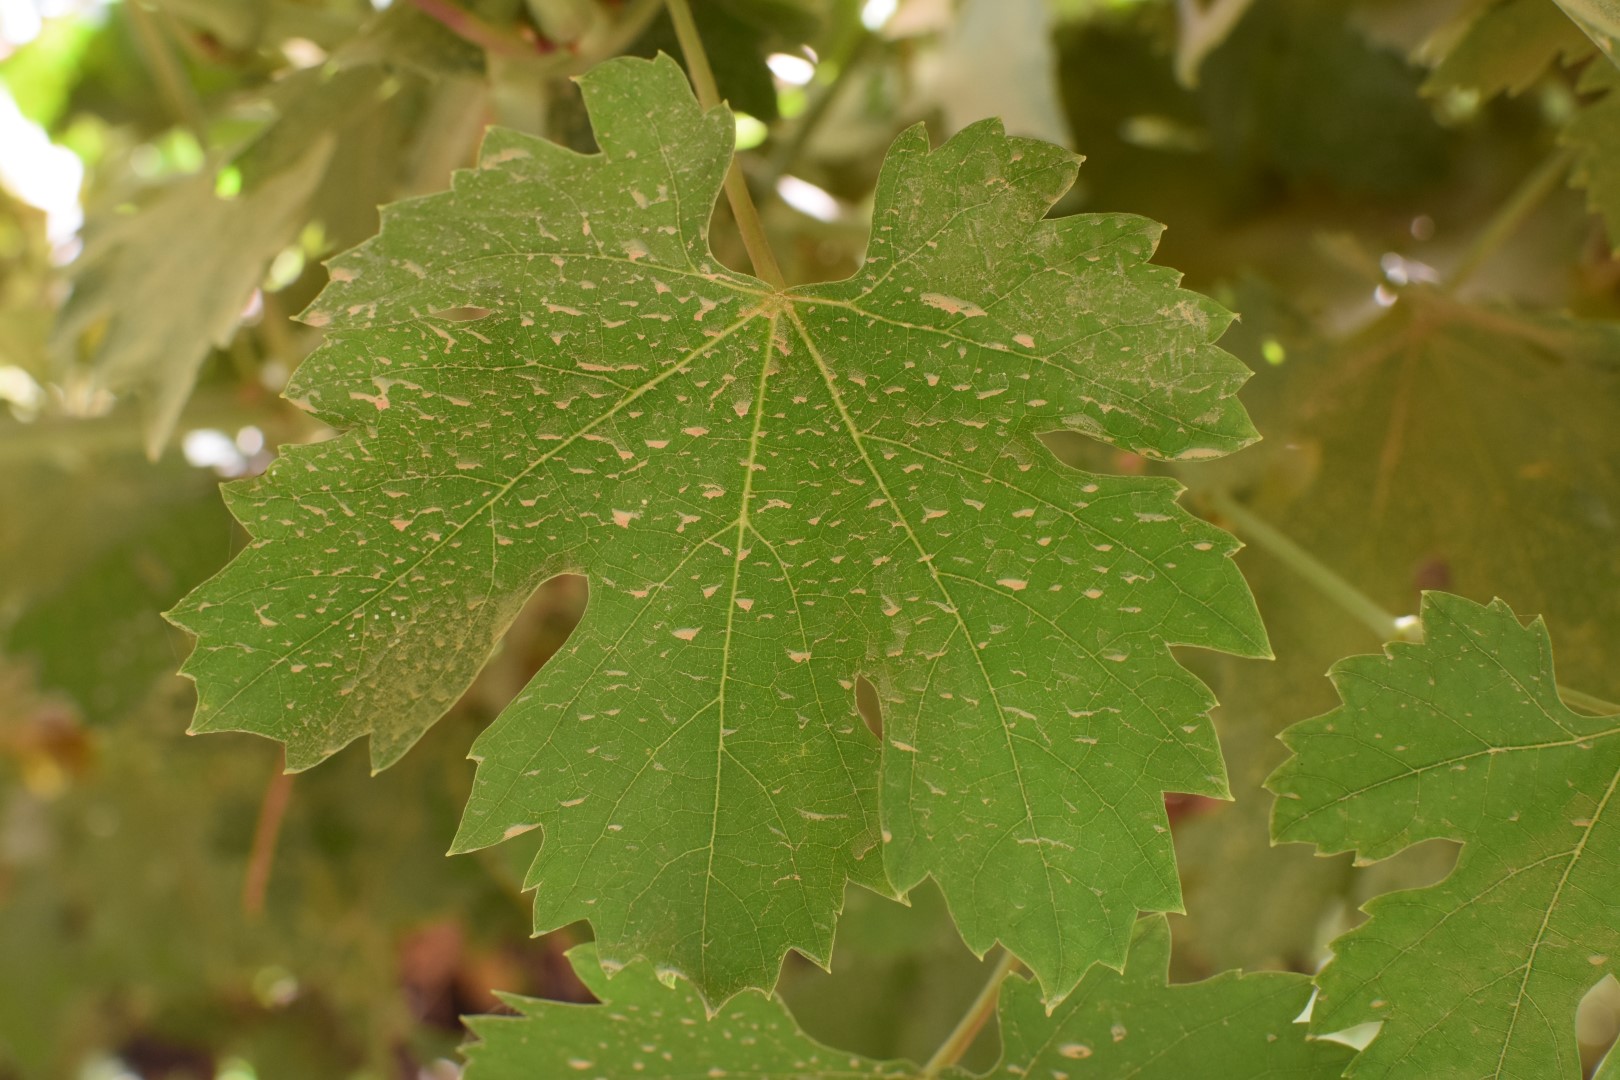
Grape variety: Riasi